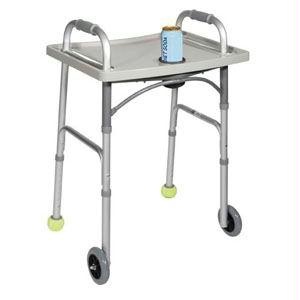
Universal Walker Tray With Cup Holder, Size: 23"w X 17"d X 1.5"h
Universal walker tray with cup holder, size: 23"w x 17"d x 1.5"h.Fits most manufacturer's walkers.Made of easy to clean durable plastic.One cup holder.
Brand: Drive Medical
Category: Health & Beauty > Health Care > Mobility & Accessibility > Walking Aid Accessories